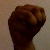
The image shows a hand gesture representing the letter 'M' in Indian Sign Language.